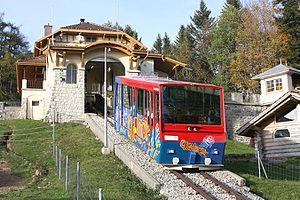
Funiculaire de Chaumont (Neuchâtel) quittant à la station supérieure de Chaumont - 26 octobre 2013
Le funiculaire de Chaumont est un des trois funiculaires des Transports publics neuchâtelois ; il relie La Coudre à la Montagne de Chaumont. D'une longueur de 2102 mètres, il est en service depuis le 17 septembre 1910.